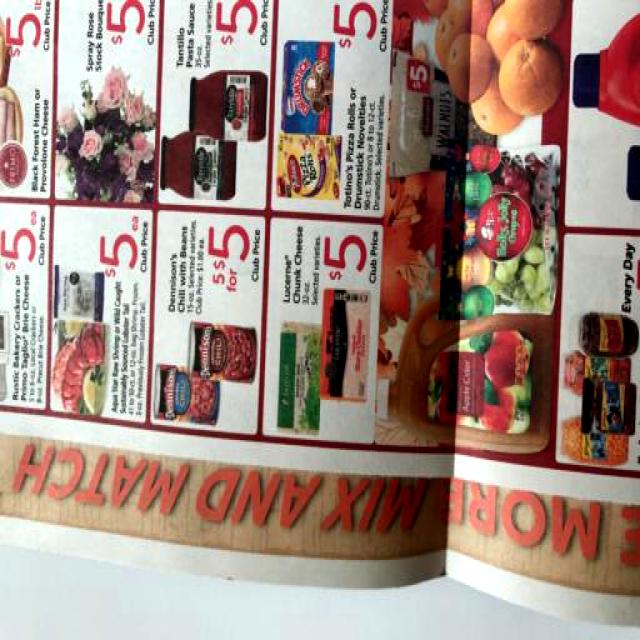
Label: Paper